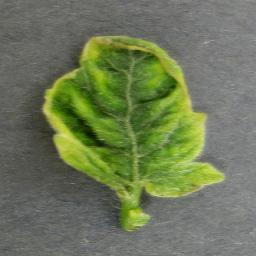
Label: Tomato___Tomato_Yellow_Leaf_Curl_Virus